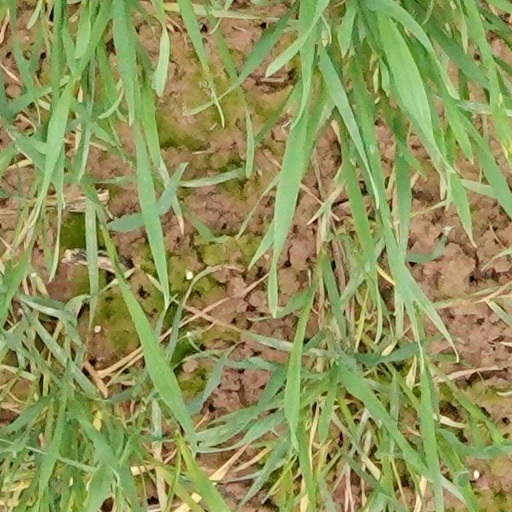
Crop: wheat